Aleksey Suvorin

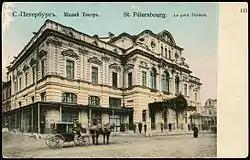
Suvorin Theatre, now Bolshoi Drama Theatre.

Ever since the 1860s, Suvorin had been interested in theatre and regularly published theatrical criticism. He befriended Anton Chekhov, when the latter was an aspiring journalist and became one of his few intimates. Their extensive correspondence is captivating reading. It illustrates the evolution of Chekhov's views on all aspects of Russia's life over the years. It has been noted that Chekhov was so blinded by his affection towards Suvorin that he wrote a one-act sequel to his anti-Semitic play.